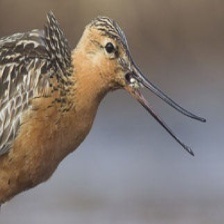
Species: BAR-TAILED GODWIT
Scientific name: LIMOSA LAPPONICA